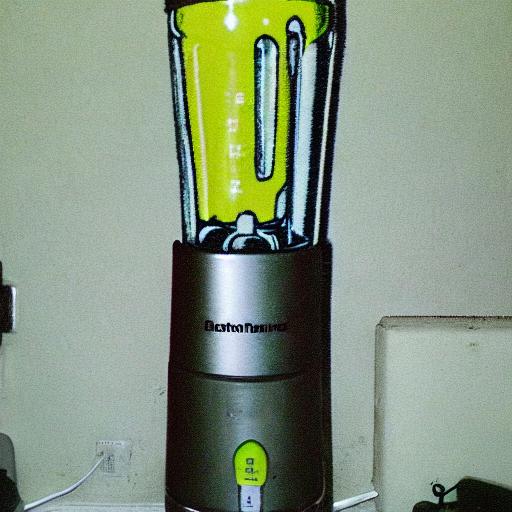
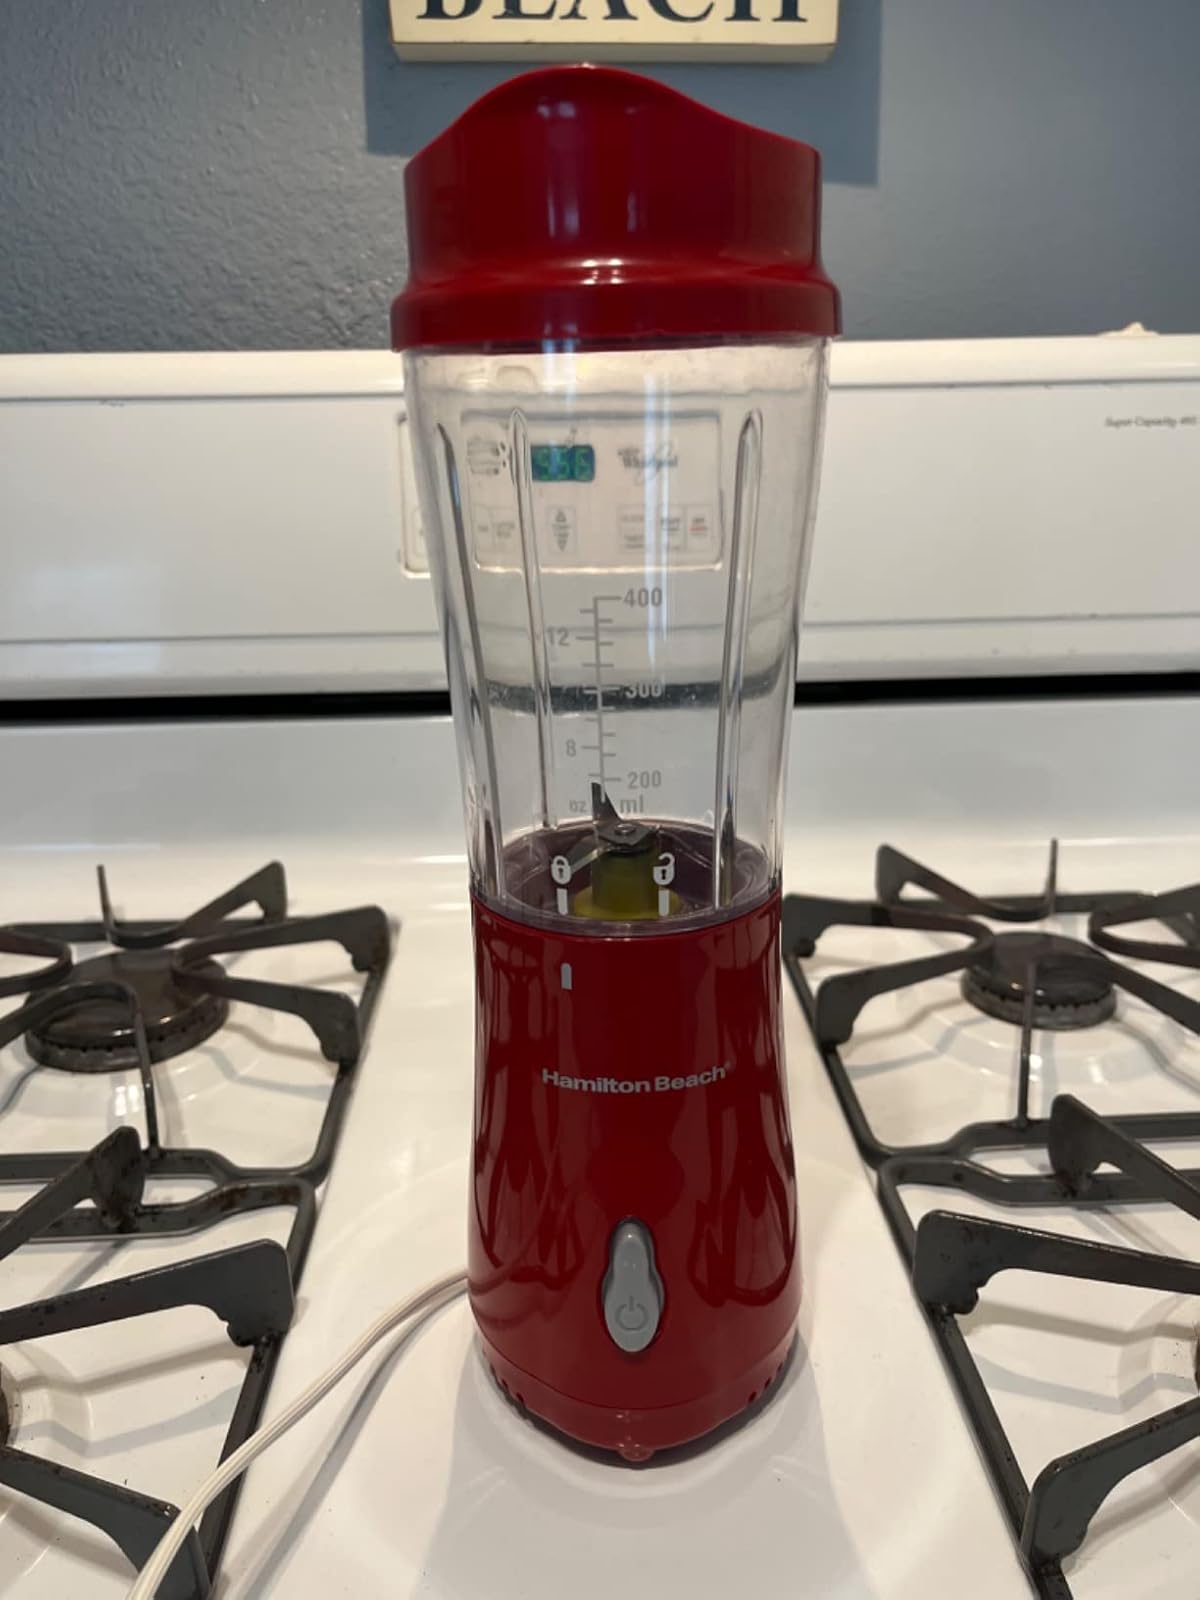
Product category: items_blender
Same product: no